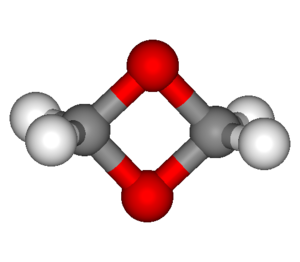
Le 1,3-dioxétane est un composé organique hétérocyclique de formule C₂O₂H₄ et est formé d'un cycle à 4 atomes de carbone et d'oxygène alternants régulièrement.